Higashi-Shizunai Station

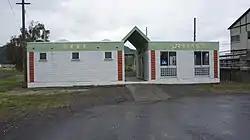
JR Hidaka-Main-Line Higashi-Shizunai Station building

Services on the 116 km section of the line between and have been suspended indefinitely since January 2015 due to storm damage.